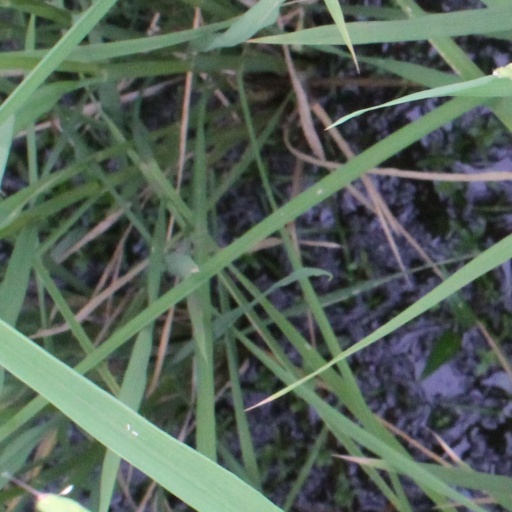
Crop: rice